Box jellyfish

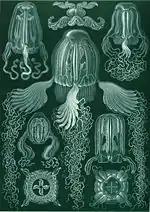
"Cubomedusae", from Ernst Haeckel's "Kunstformen der Natur", 1904

The medusa form of a box jellyfish has a squarish, box-like bell, from which its name is derived. From each of the four lower corners of this hangs a short pedalium or stalk which bears one or more long, slender, hollow tentacles. The rim of the bell is folded inwards to form a shelf known as a velarium which restricts the bell's aperture and creates a powerful jet when the bell pulsates. As a result, box jellyfish can move more rapidly than other jellyfish; speeds of up to 1.5 metres per second have been recorded.